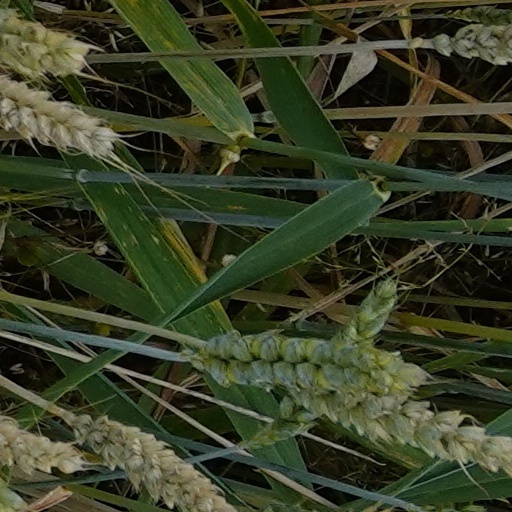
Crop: wheat